Naciye Suman

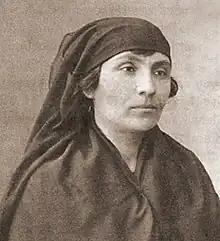

Naciye Suman (23 April 1881 – 23 July 1973), known through her career as Madame Naciye or Naciye Hanım, was the first Turkish Muslim professional woman photographer. When Turkish titles were abolished in favor of fixed hereditary surnames, she chose the surname Suman. After learning photography in Austria, she opened a studio in her home in 1919. Her clients were mostly women and she took portraits and bridal pictures. Later, she taught photography classes at the sultan's palace.